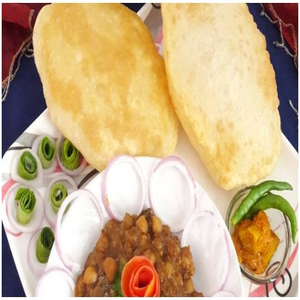
Dish: cholebhature